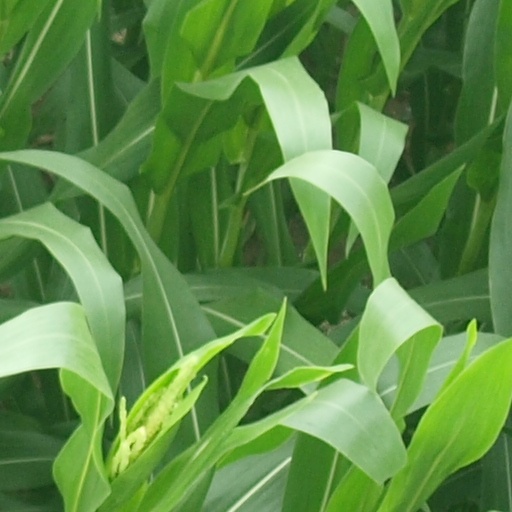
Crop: maize; corn